Foëcy

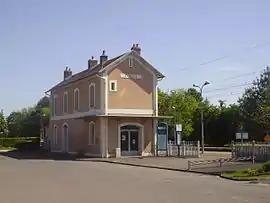
Railway station

Foëcy is a commune in the Cher department in the Centre-Val de Loire region of France.